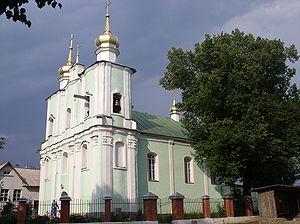
Sebej est une ville de l’oblast de Pskov, en Russie, et le centre administratif du raïon de Sebej. Sa population s'élevait à 5 660 habitants en 2014.